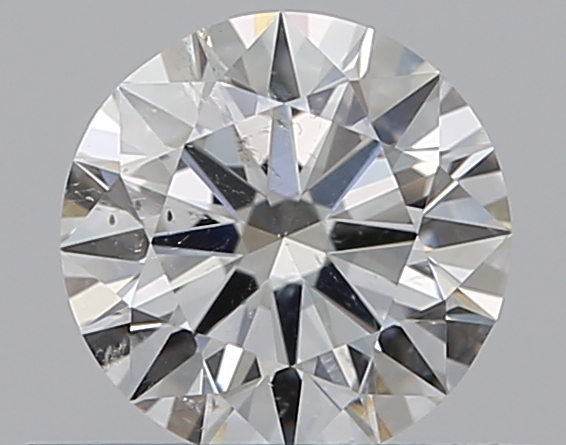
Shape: round
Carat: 0.5
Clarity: SI2
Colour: H
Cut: EX
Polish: EX
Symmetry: VG
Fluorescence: N
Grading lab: GIA
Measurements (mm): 5.07 x 5.11 x 3.1